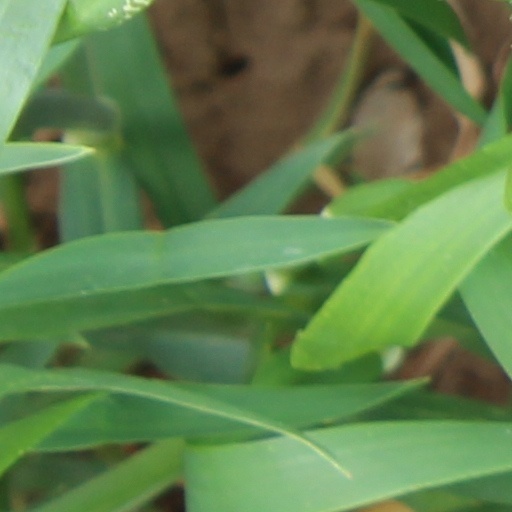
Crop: wheat